HERC2

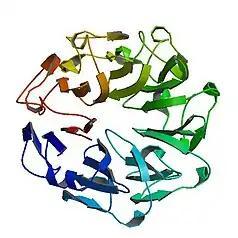
The third RLD domain of HERC2, captured at 1.8 Å by X-ray diffraction <a href="http%3A//www.rcsb.org/structure/3KCI">(3KCI)

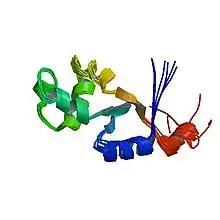
The cytochrome-b5-like domain of HERC2, captured with NMR spectroscopy <a href="http%3A//www.rcsb.org/structure/2KEO">(2KEO)

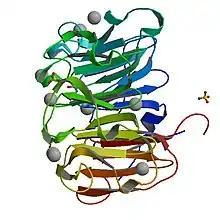
The first RLD domain of HERC2, captured at 2.6 Å by X-ray diffraction <a href="http%3A//www.rcsb.org/structure/4L1M">(4L1M)

SNPs found within the HERC2 gene are strongly associated with iris colour variability in humans, through effects on the expression of the downstream gene OCA2. In particular, two intronic SNPs, rs916977 and rs12913832, have been reported as good predictors of this trait, and the latter is also significantly associated with skin and hair colour. Nonetheless, the ancestral allele is associated with darker pigmentation and dominant over the lighter pigment recessive allele. The rs12913832 SNP, located in intron 86 of the HERC2 gene contains a silencing sequence that can inhibit the expression of OCA2 and, if two copies of the recessive allele are present, can result in blue eyes. This genotype is present in almost all people with blue eyes and is hypothesised as being the founder mutation of blue eyes in humans.